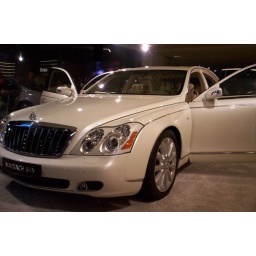
Een auto van zo'n half miljoen euro. Voor jullie informatie, in Oosterbeek rijden er twee rond. Van dezelfde man.